Béla Bartók Music Institute

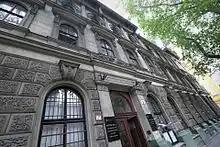
Béla Bartók Music Institute

The Béla Bartók Music Institute (Hungarian: "Bartók Béla Zeneművészeti Szakközépiskola") is a college of the University of Miskolc in Miskolc, Hungary, specializing in music education. Founded in 1966, it is named for Béla Bartók, the Hungarian composer.